Alvan E. Bovay

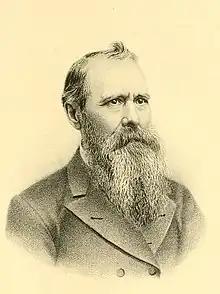
From "The History of Fond du Lac County, Wisconsin" (1880)

Alvan Earle Bovay (July 12, 1818January 13, 1903) was an American politician and one of the founders of the Republican Party. He served in the Wisconsin State Assembly in 1859 and 1860, representing Fond du Lac County.